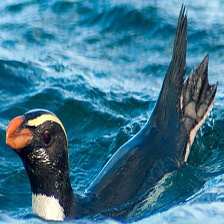
Species: FIORDLAND PENGUIN
Scientific name: EUDYPTES PACHYRHYNCHUS
ImageNet parent category: king_penguin